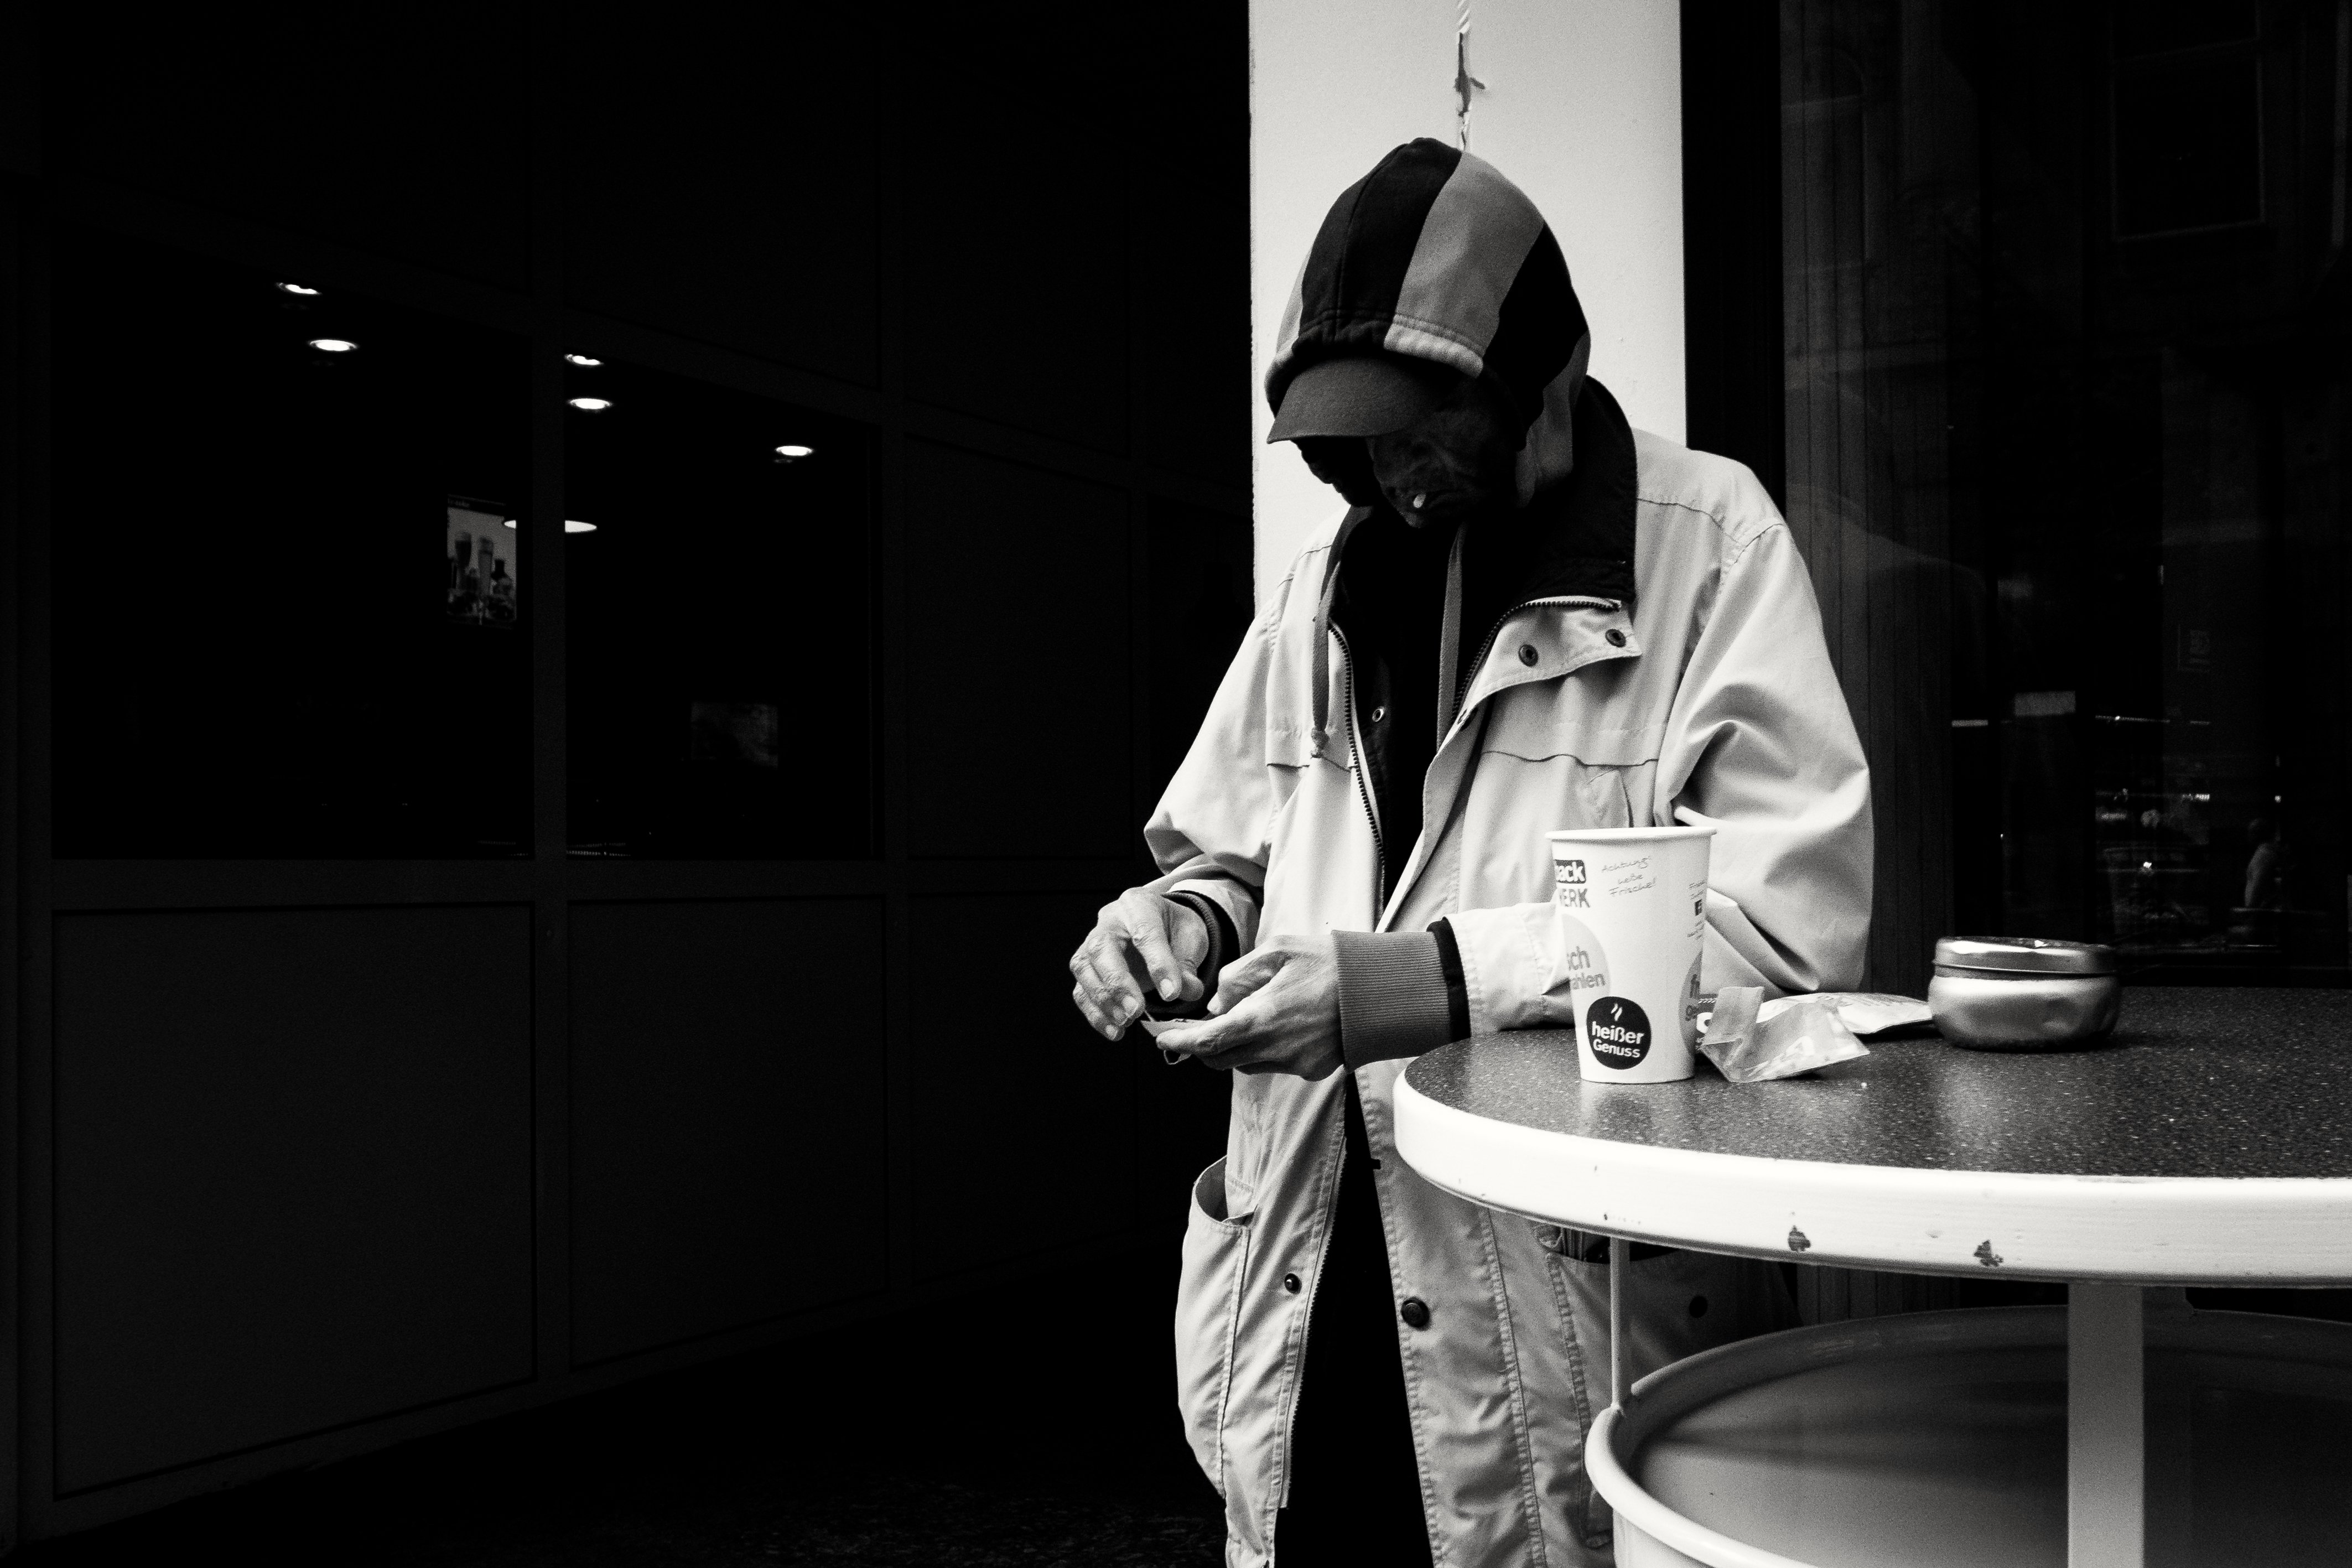
black and white, white, photography, sitting, darkness, fashion, black, monochrome, performance art, photograph, photo shoot, monochrome photography, film noir, human positions